Nomar Mazara

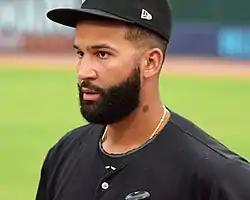
Mazara with the El Paso Chihuahuas in 2022

Nomar Shamir Mazara Jiminián (born April 26, 1995) is a Dominican professional baseball right fielder who is a free agent. He has previously played in Major League Baseball (MLB) for the Texas Rangers, Chicago White Sox, Detroit Tigers, and San Diego Padres.